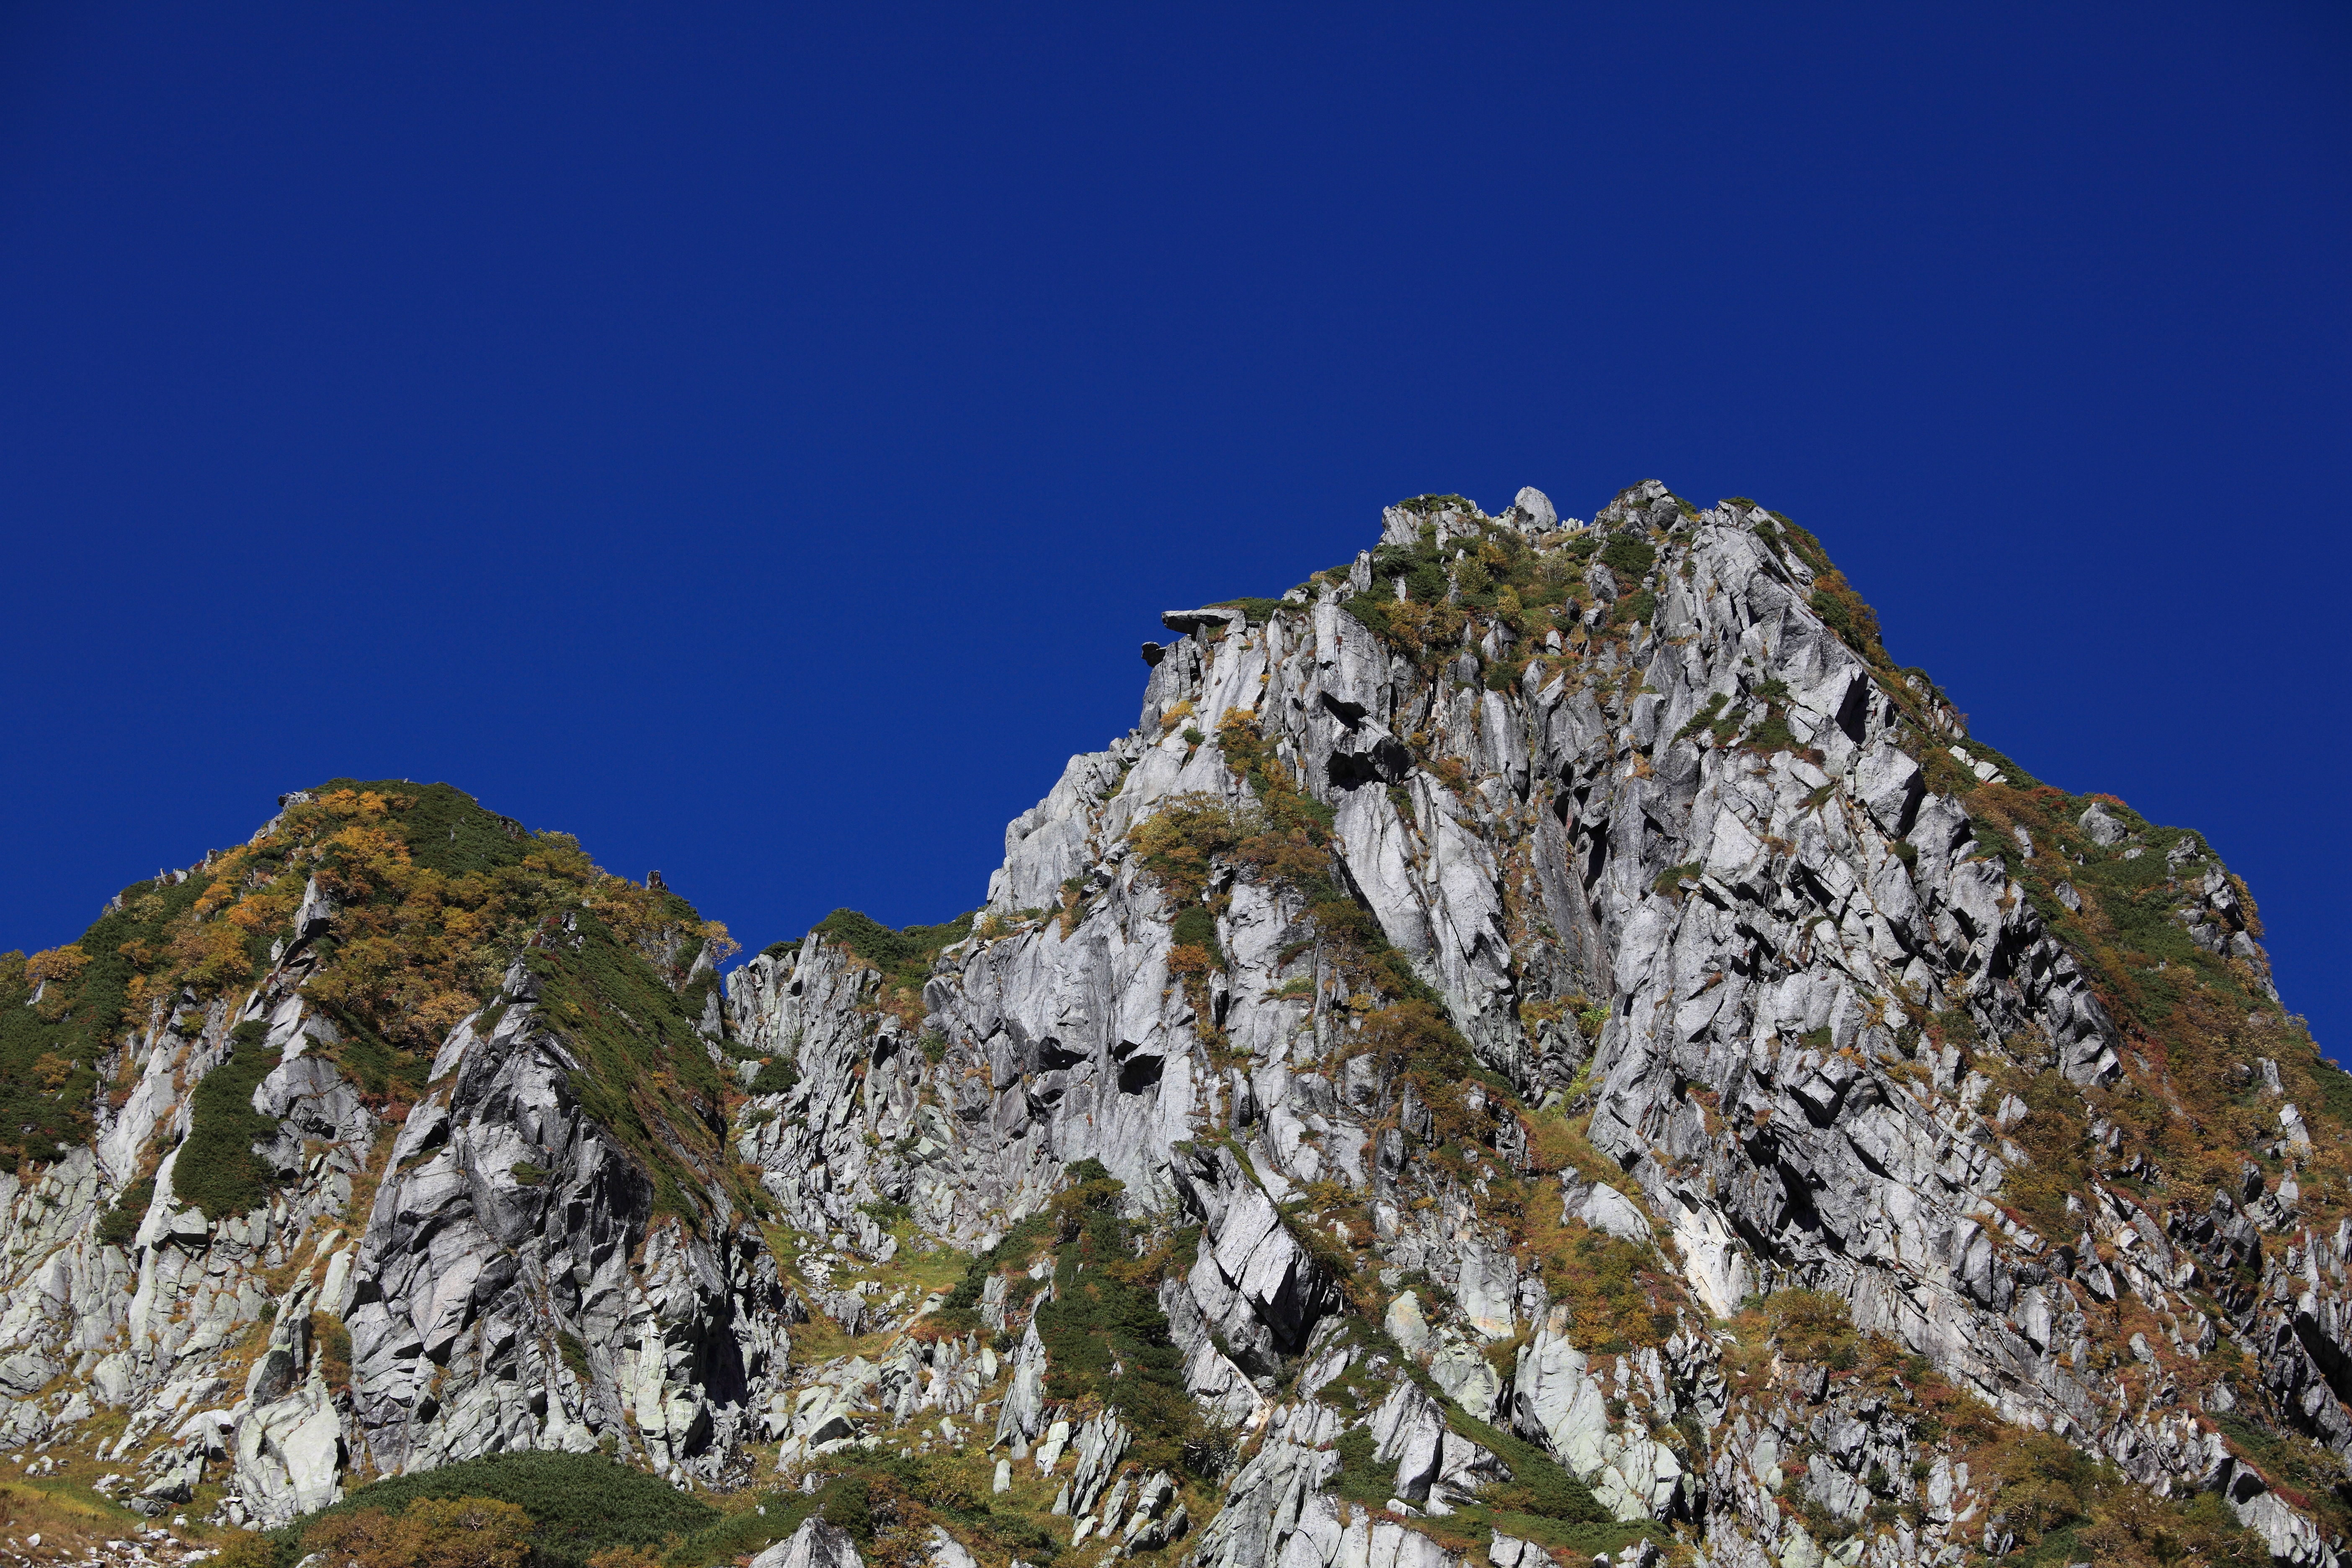
landscape, tree, nature, rock, wilderness, mountain, snow, cloud, sky, hill, mountain range, formation, cliff, high, terrain, ridge, summit, cool image, geology, alps, plateau, 5d, hires, cirque, i, markii, hi, res, resolution, nagano, komagane, senjojiki, senjohjikikar, landform, mountain pass, geographical feature, mountainous landforms